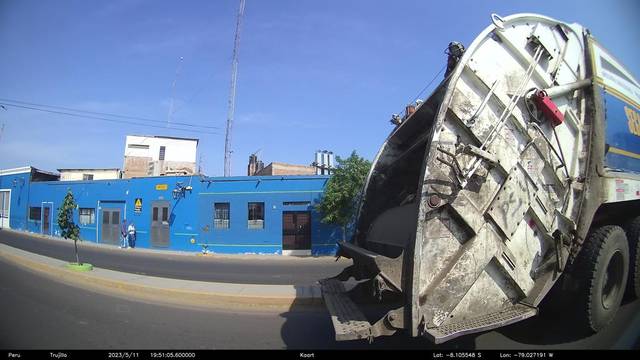
Region: Peru
Coordinates: -8.106, -79.027